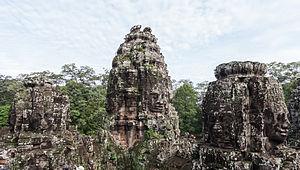
Le Bayon est le temple central de l'ancienne ville d'Angkor Thom, capitale des souverains khmers au début du XIIIᵉ siècle. Il est situé à l'intersection des routes Nord-Sud et Est-Ouest.